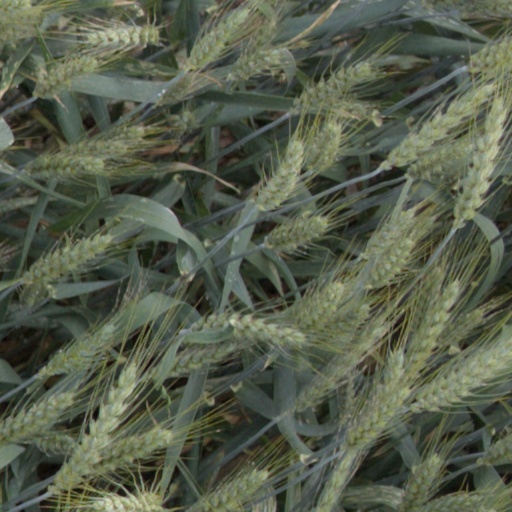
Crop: wheat